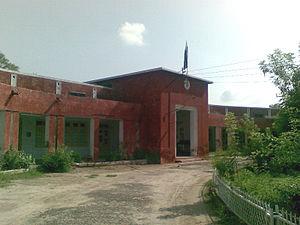
Le district de Khushab est une subdivision administrative de la province du Pendjab au Pakistan. Constitué autour de sa capitale Khushab, le district est entouré par le district de Chakwal au nord, les districts de Jhelum et de Sargodha à l'est, le district de Jhang au sud et enfin les districts de Bhakkar et de Mianwali à l'ouest.
Jauharabad est une ville pakistanaise, et capitale du district de Khushab, dans la province du Pendjab.